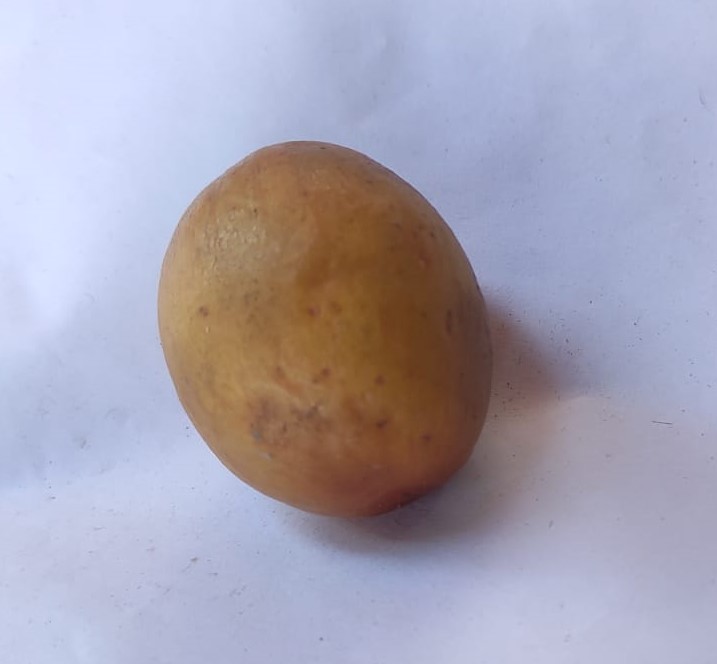
Fruit: jujube
Condition: rotten